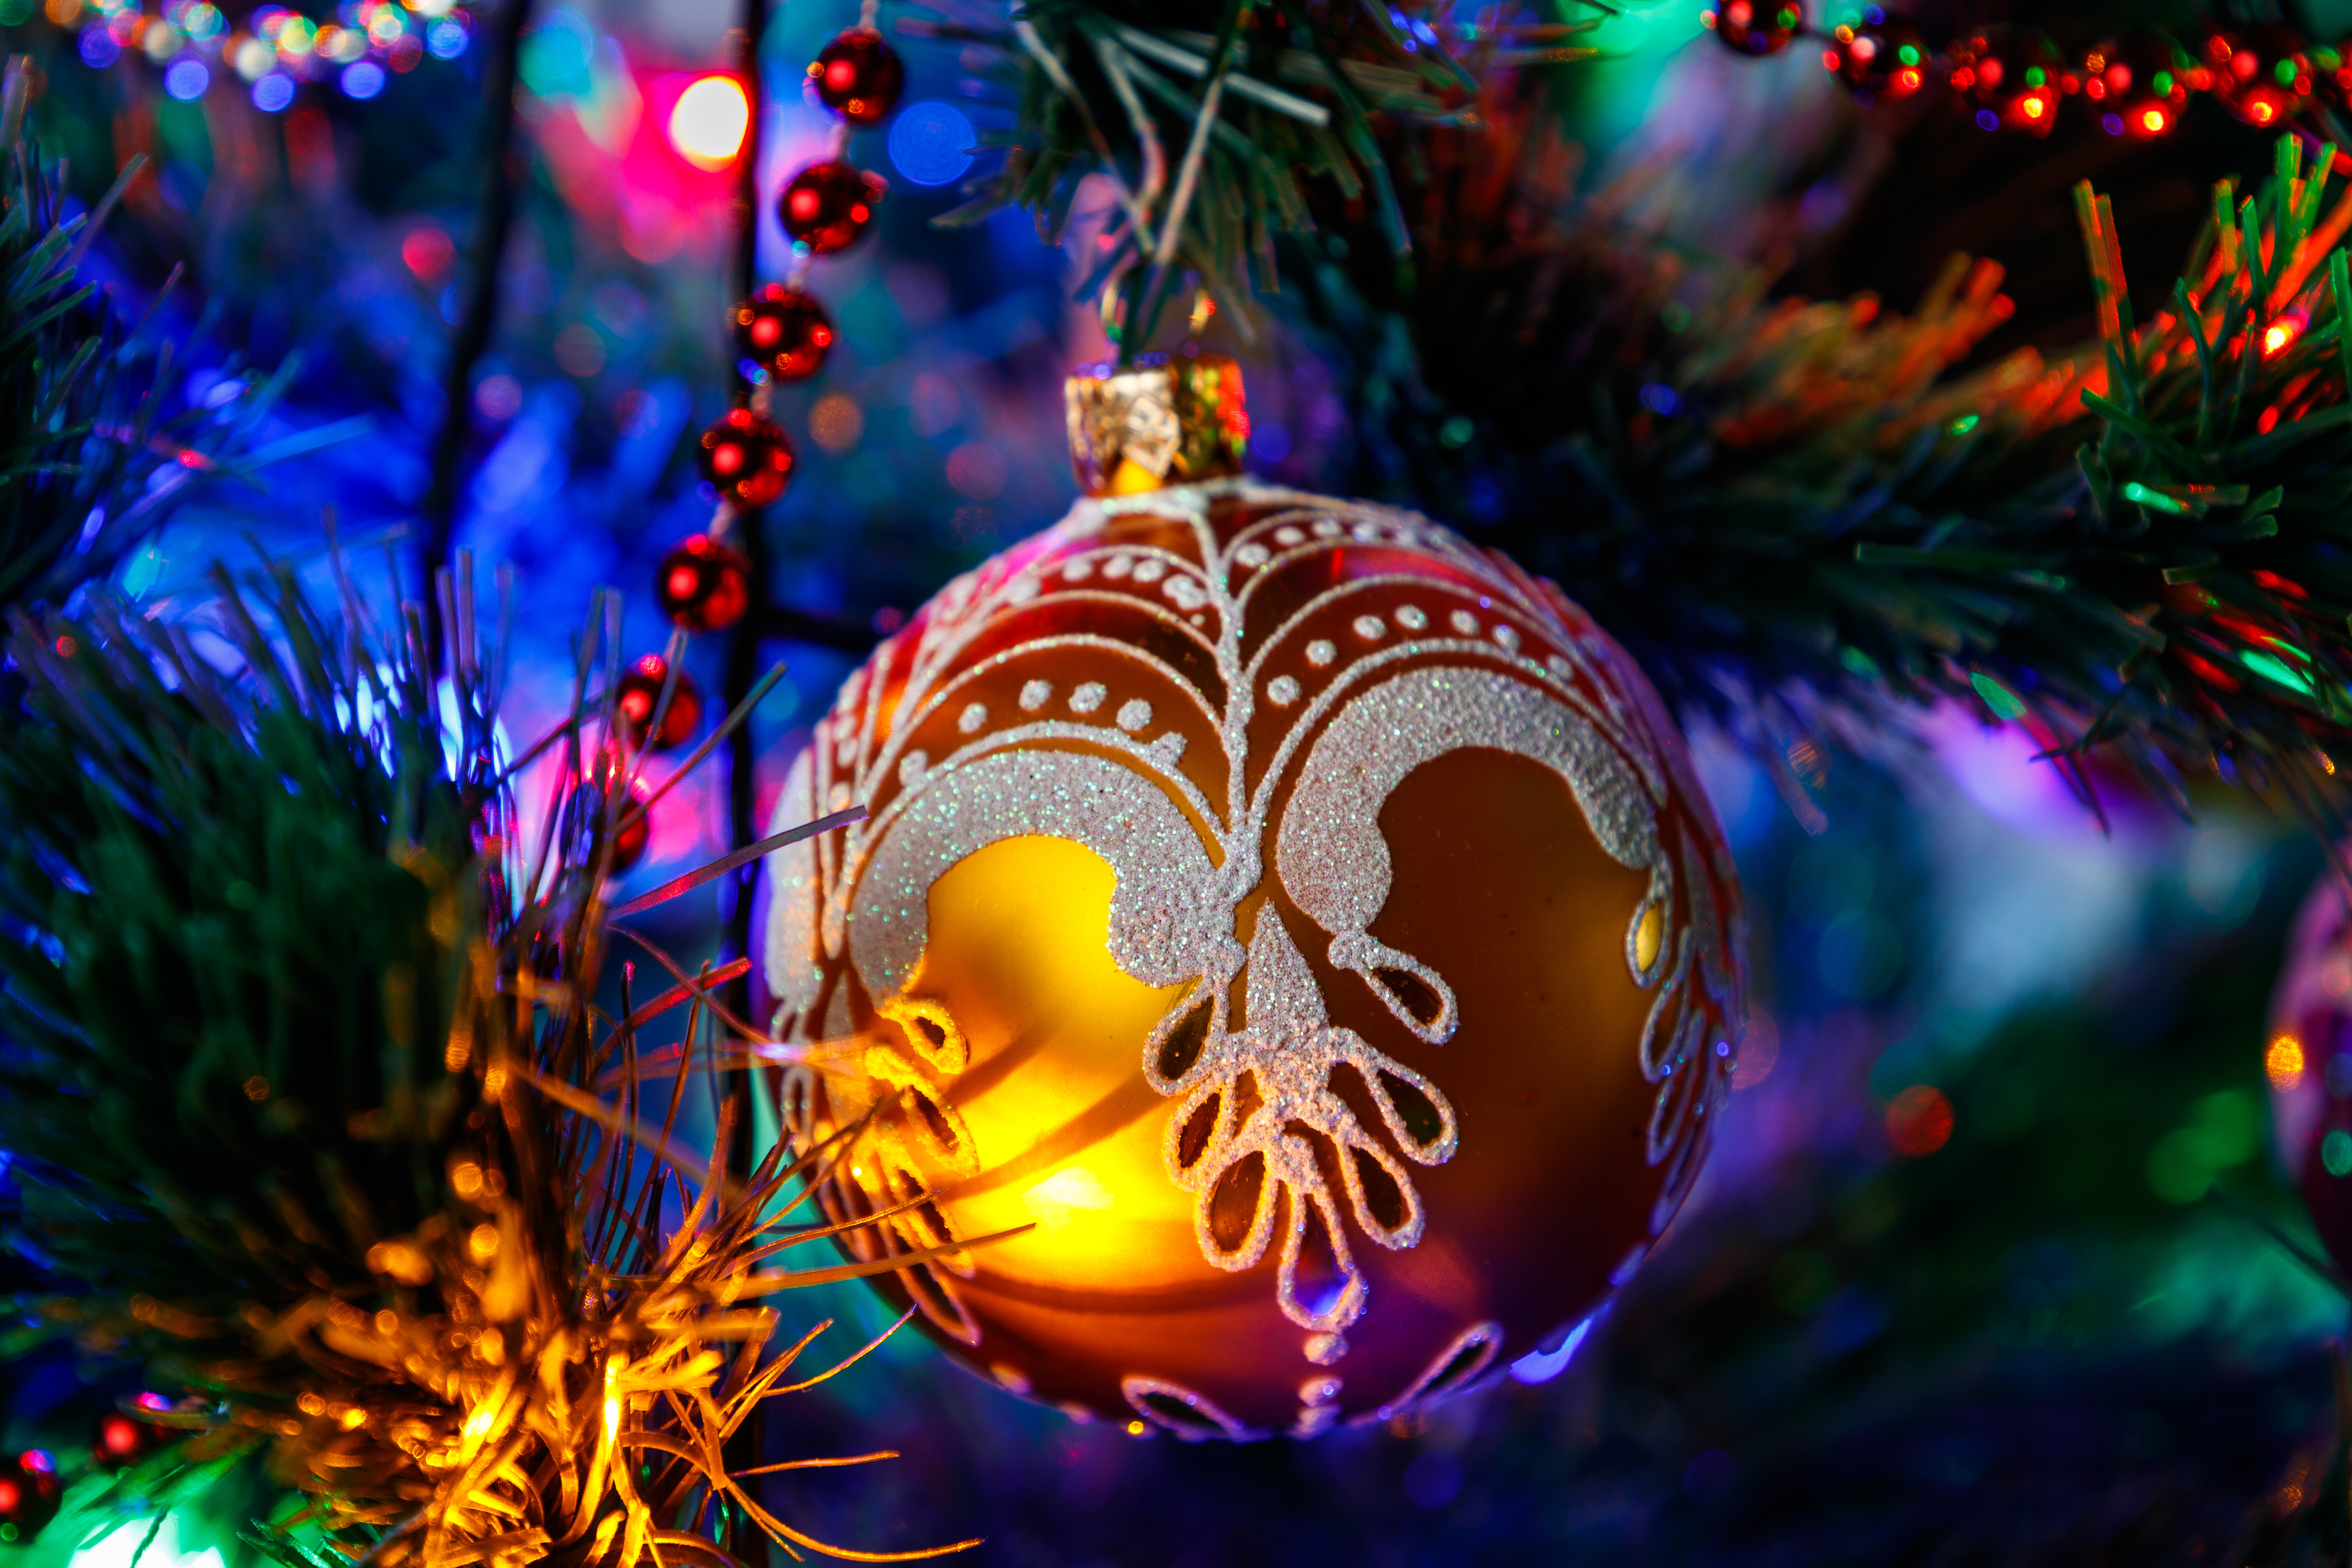
christmas, new year, christmas tree, christmas tree toy, decorations, christmas garland, winter, christmas ball, New Year's pictures, christmas pictures, holiday, balls, lights, night, shine, fun, christmas decoration, event, christmas ornament, Holiday ornament, christmas eve, ornament, tradition, pine family, conifer, festival, christmas lights, fir, pine, spruce, sphere, evergreen, white pine